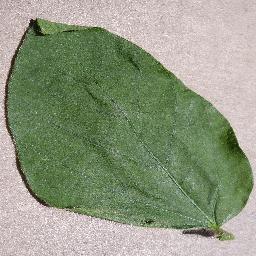
Label: Soybean___healthy